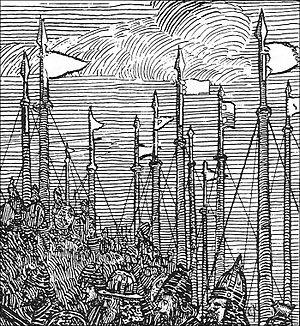
Argyll and Bute est le deuxième council area de l'Écosse et région de lieutenance en superficie. Il s'agit d'une région rurale, 23ᵉ en population, orientée vers les services et le tourisme. La région a un volet maritime important, comportant plus de 3 000 km de côtes avec des îles à l'histoire importante pour l'Écosse, telles que Iona. La région est considérée sur le plan historique comme le « berceau de l'Écosse », car elle est le point d'entrée d'où les Gaëls venant d'Irlande ont amené leur langue et culture, formant le royaume de Dál Riata. La région est restée longtemps en bordure du pouvoir central, parfois sous l'égide des Norvégiens, puis séparée comme royaume du Seigneur des Îles.
L'article suivant propose une liste des souverains du royaume de Man et des Îles.
Le royaume de Man et des Îles, aussi connu sous le nom de royaume des Îles était un royaume norrois qui exista dans les îles Britanniques entre 1079 et 1266.